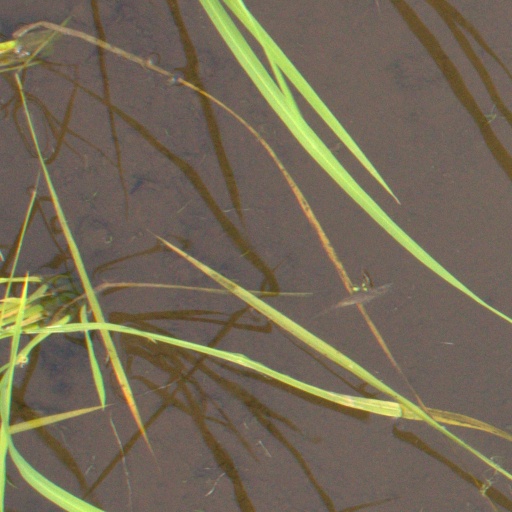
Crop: rice